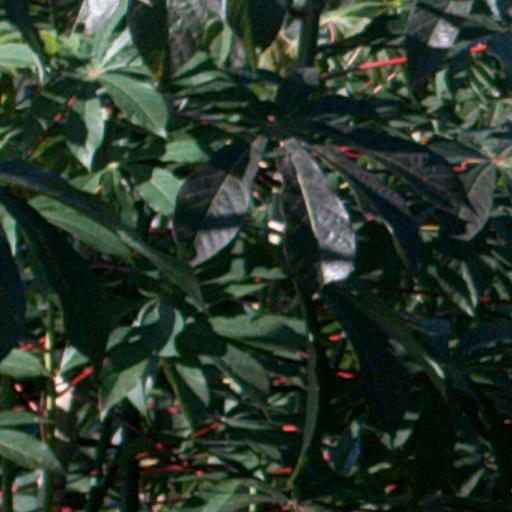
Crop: cassava